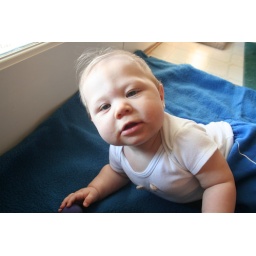
My son 7 months over at my grandparents house